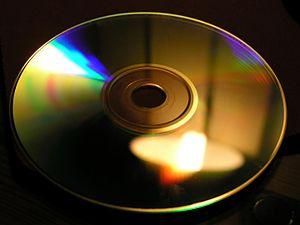
Un réseau de diffraction est un dispositif optique composé d'une série de fentes parallèles, ou de rayures réfléchissantes. Ces traits sont espacés de manière régulière, et l'espacement est appelé le « pas » du réseau. Si la distance entre plusieurs traits est de l'ordre de grandeur de la longueur de cohérence spatiale de la lumière incidente, le réseau permet d'obtenir des figures de diffraction particulières influencées par la répétition. Il s'agit donc d'un effet de diffraction lié à la répétition d'une structure optique, distinct de l'effet issu de la diffraction par une structure de taille comparable à la longueur d'onde, comme une fente de Young.